Castle Carrock

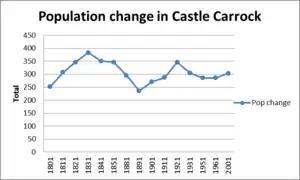
Population changes in the parish of Castle Carrock between 1801-2001

The first name which appears on the manorial roll of Castle Carrock is Eustace de Vallibus, grantee under his kinsman, Hugh de Vallibus, or Vaux, upon whom Henry II conferred the barony of Gilsland as a recompense for services rendered the young prince in his contest with Stephen.